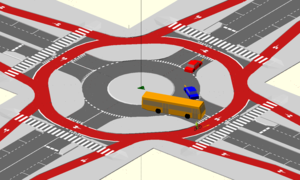
Vue 3D d'un carrefour giratoire protégé comme on en trouve aux pays-bas. Cette image est un des exemples de l'application 'Protected crossing', dont je suis l'auteur (disponible sur mon compte GitHub https://github.com/PRouzeau/Protected-crossing) publiée en Novembre 2018
Un carrefour protégé est une intersection de routes sur un même niveau dans lequel les cyclistes et les piétons sont séparés des véhicules motorisés. Les véhicules motorisés tournant à droite sont séparés par un espace aussi long qu'une voiture des passages piétons et cyclable, pour augmenter le temps de réaction disponible et améliorer la visibilité. Les conducteurs regardant avant de tourner à droite ont une meilleure visibilité des cyclistes et des piétons car ils voient immédiatement à droite au lieu d'avoir à regarder par-dessus leur épaule.